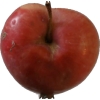
Label: Apple 10